Casa Guidi (album)

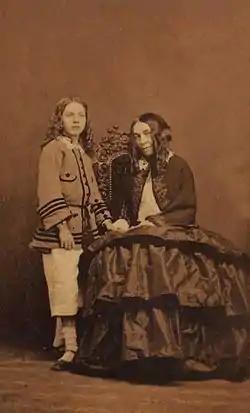
Elizabeth Barrett Browning with her son Pen in 1860

The album's other work, "Capriccio for Clarinet and Orchestra", was commissioned by the Saint Louis Symphony Orchestra. In truth, it was a clarinet concerto, but Argento was so in awe of Mozart's concerto for the instrument, its slow movement in particular, that he preferred not to give his piece a name that might invite comparisons with it. Argento had subtitled his work "Rossini in Paris" because it was partly inspired by Gioachino Rossini's "Péchés de vieillesse" ("Sins of old age"). Argento's music did not appropriate any of Rossini's melodies, but responded to the general feeling of what he had written. The Capriccio was light of heart but not light in substance - it was a "virtuosic, full-scale" work, and its slow movement and Mozart's could be spoken of in the same breath. Burt Hara's performance as the soloist was "exciting and good-humoured".